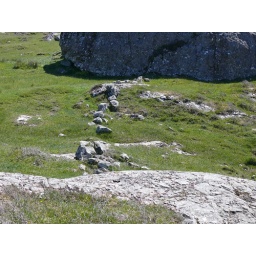
Simple dumped stone band across the head of a steep sided valley below a glacial pavement at Clachtoll.